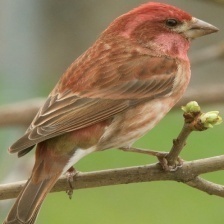
Species: PURPLE FINCH
Scientific name: HAEMORHOUS PURPUREUS
ImageNet parent category: house_finch